Sofiane Pamart

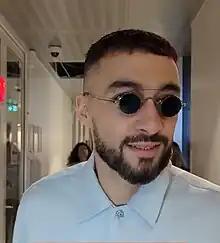
Pamart in 2023

Sofiane Pamart (born 25 April 1990) is a French pianist, originally from Hellemmes-Lille in France. He is known for playing in the French rap scene and collaborating with Formula One driver Charles Leclerc. He most recently performed for the Opening Ceremony of the 2024 Summer Olympics, performing John Lennon's song Imagine in collaboration with Juliette Armanet.